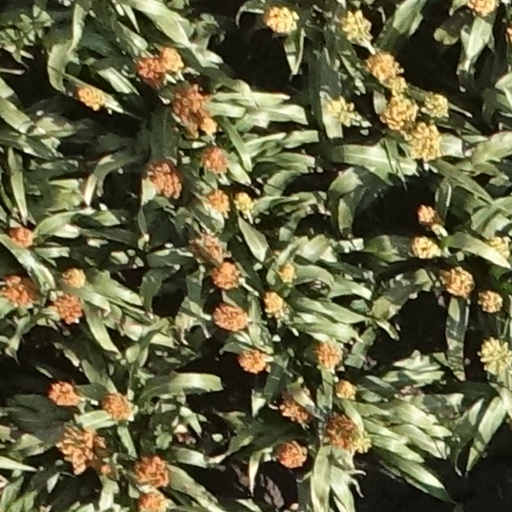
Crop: sorghum